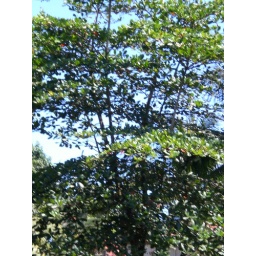
Howler monkeys in the trees